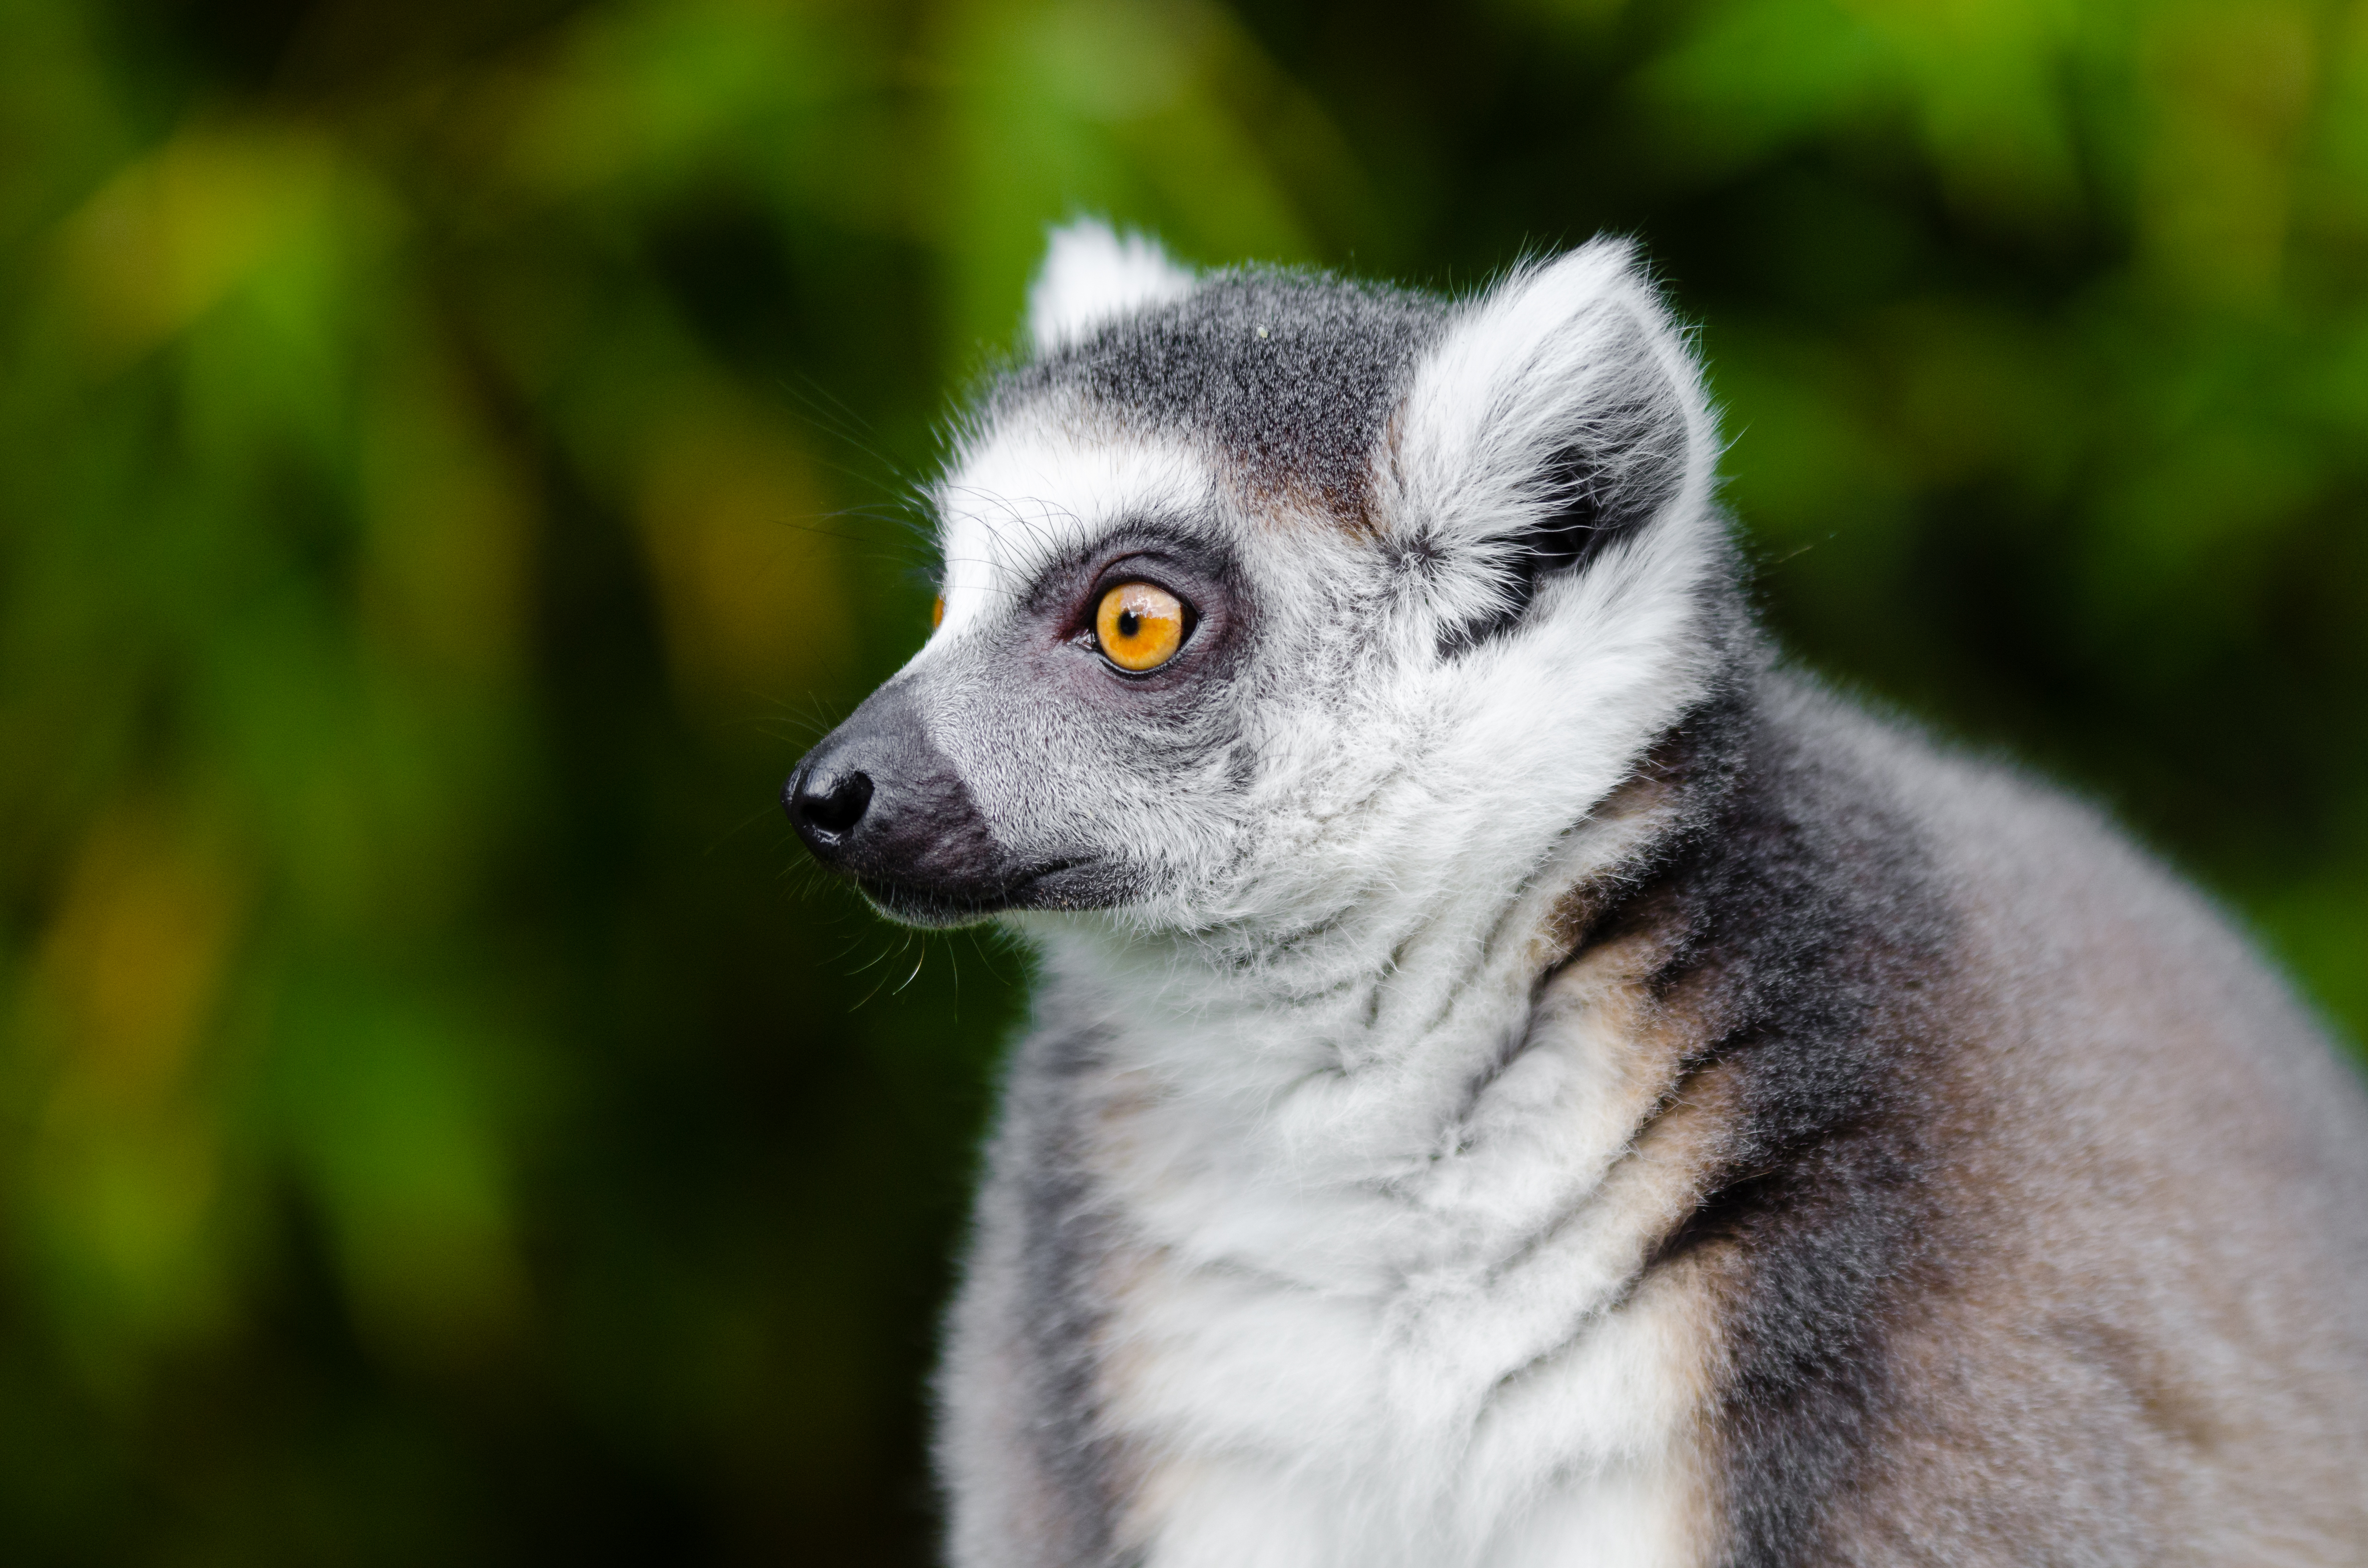
wildlife, mammal, fauna, primate, close up, vertebrate, lemur